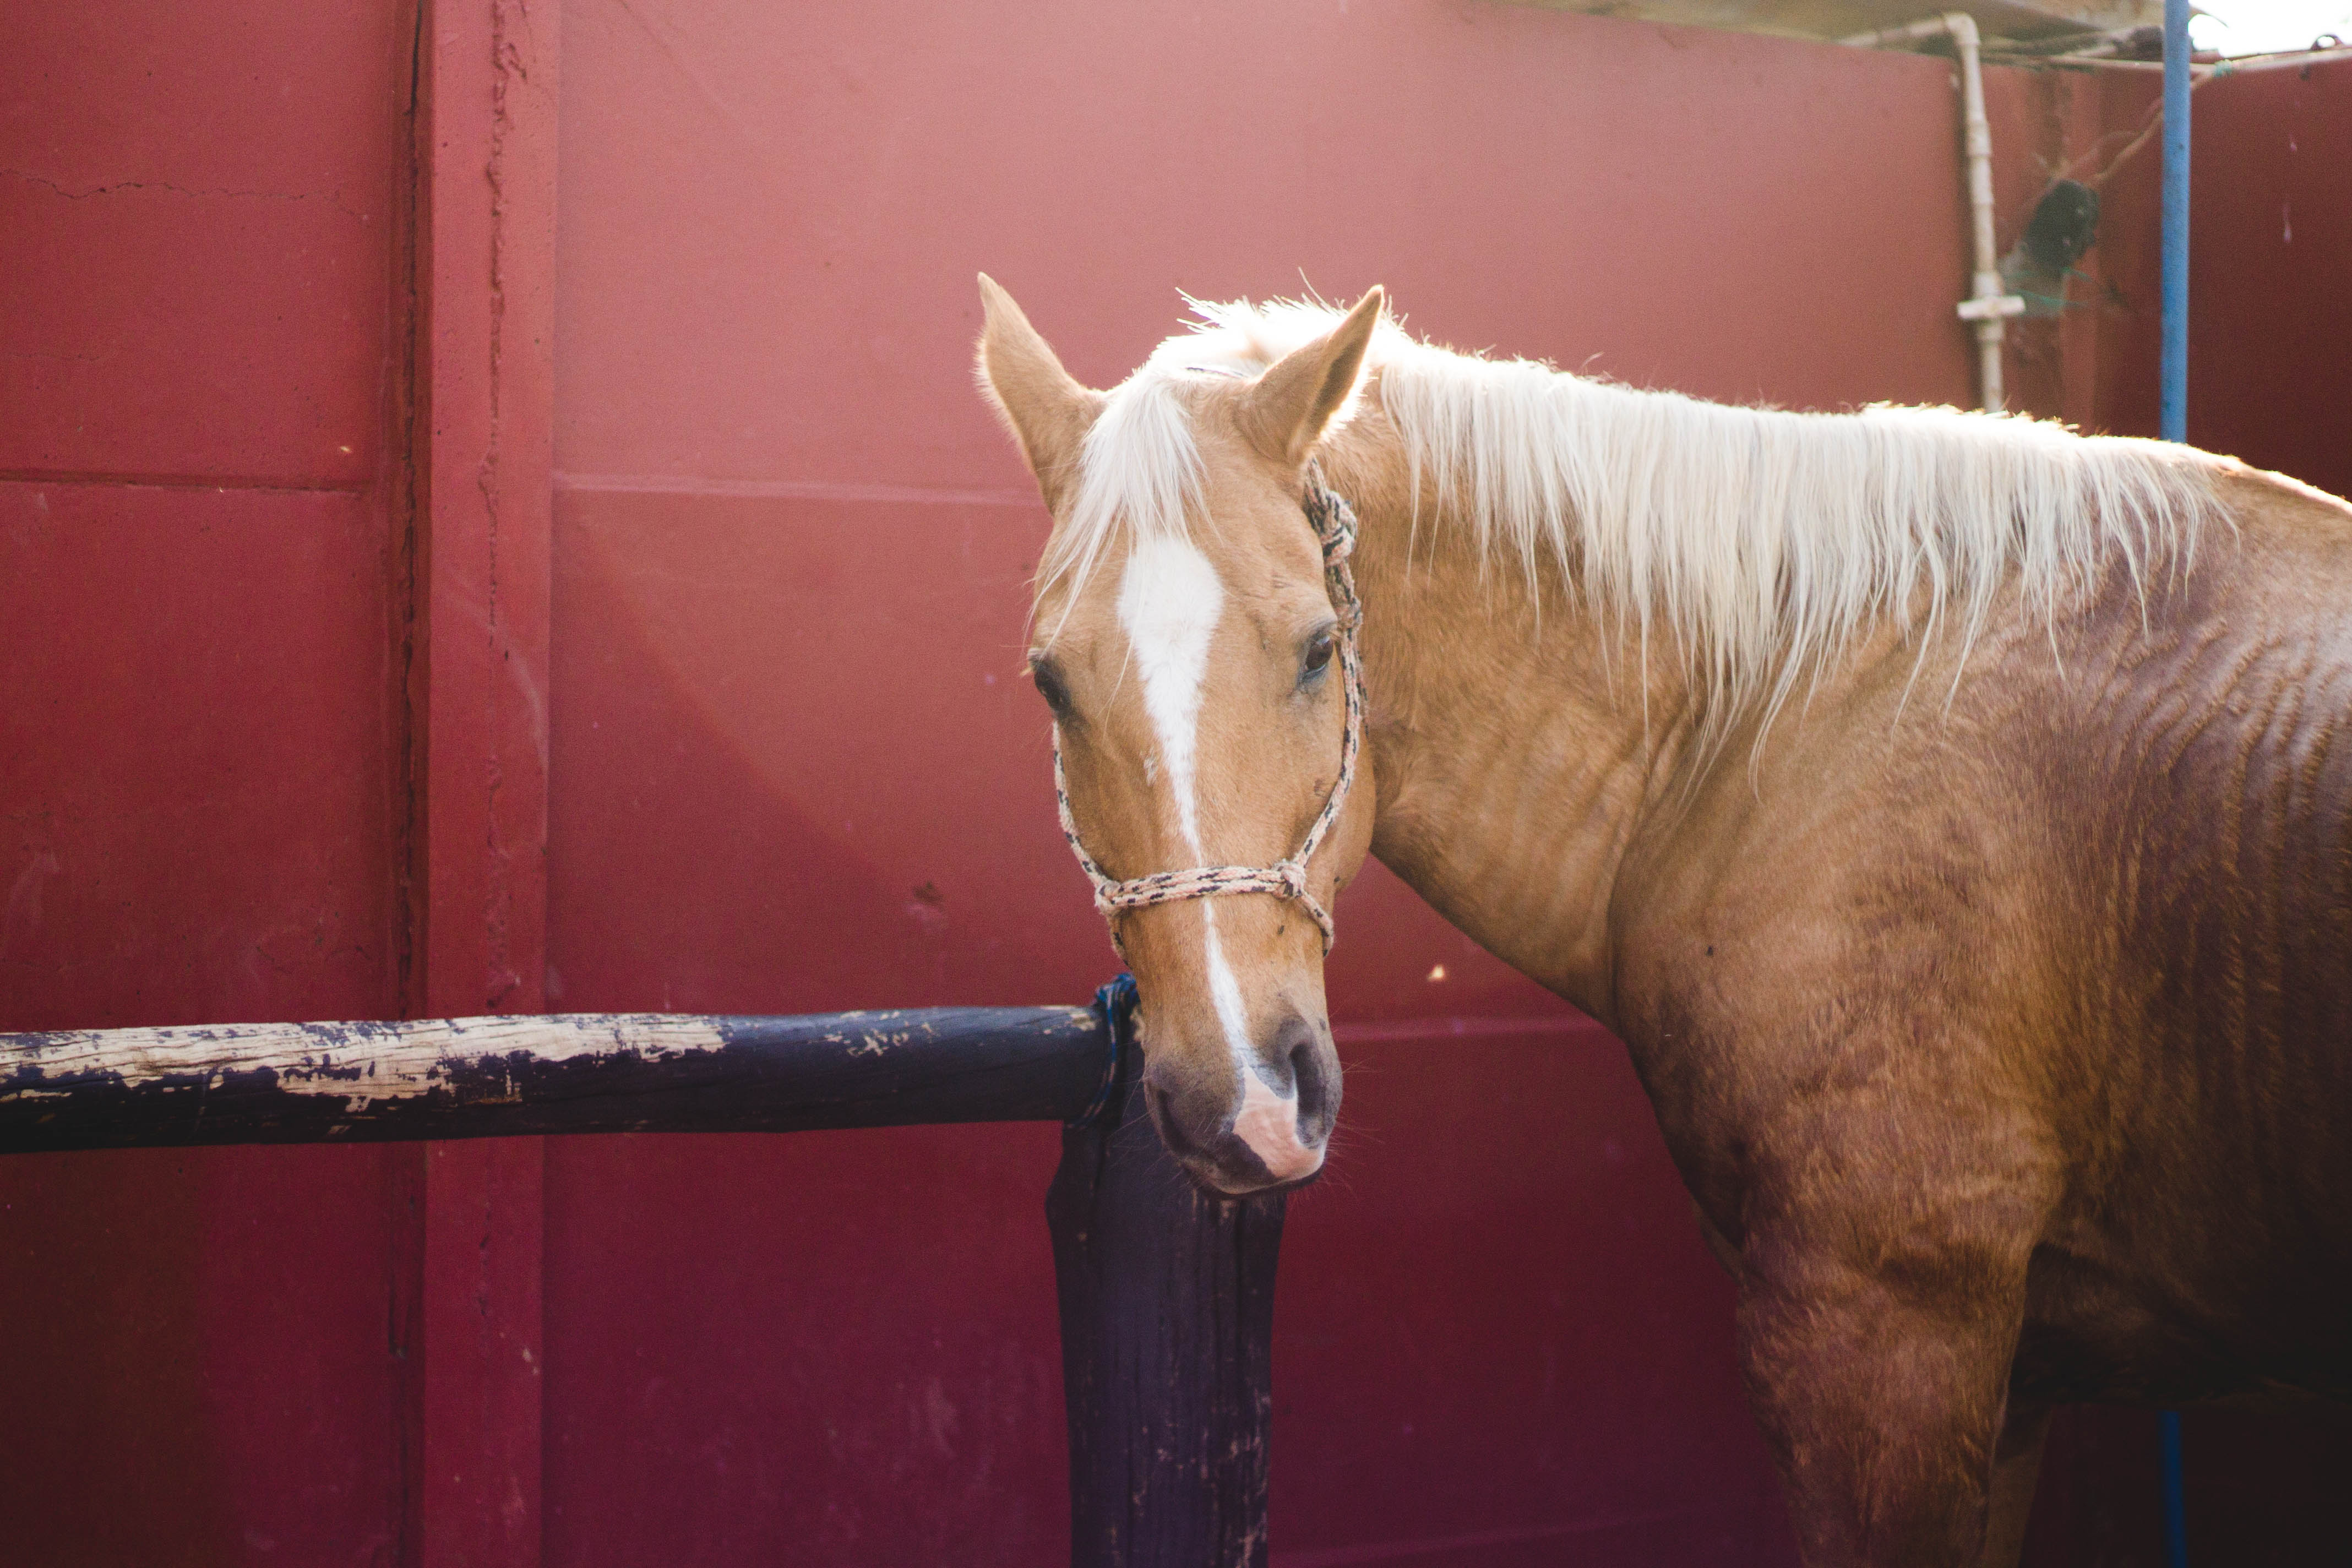
horse, mammal, stallion, mane, bridle, vertebrate, mare, halter, horse like mammal